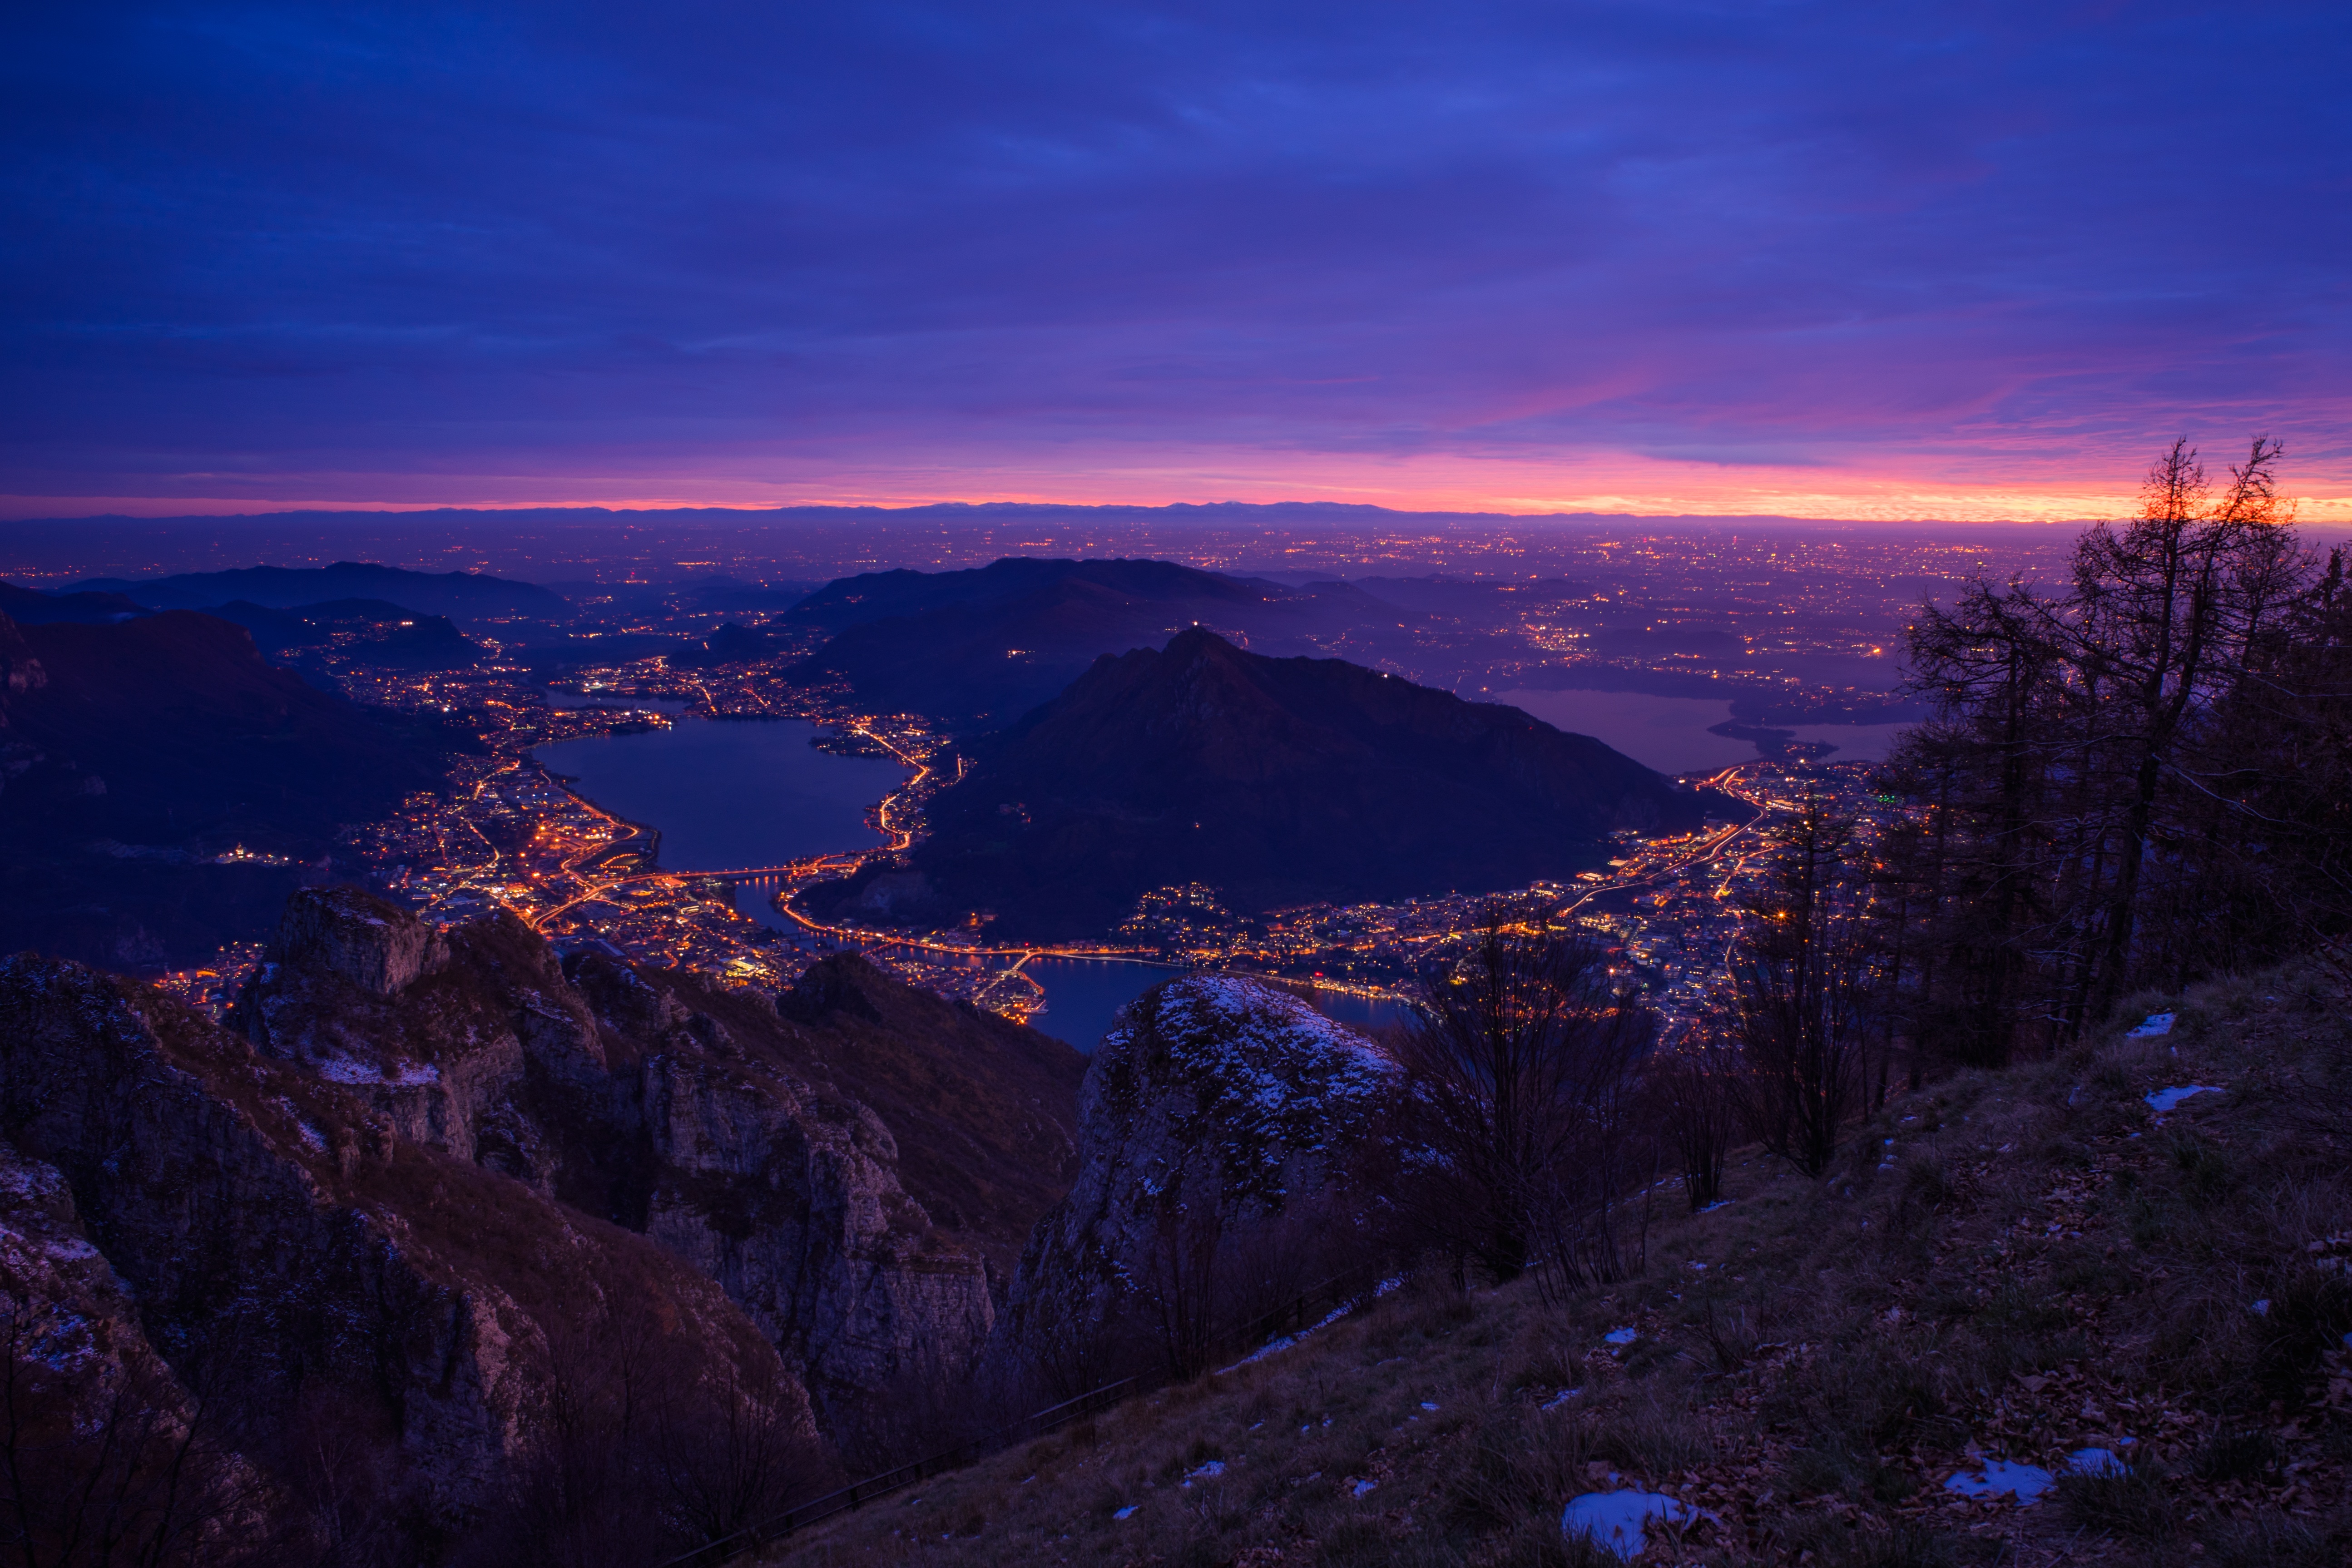
landscape, horizon, mountain, cloud, sky, sunrise, sunset, hiking, night, morning, hill, view, dawn, mountain range, dusk, evening, summit, colorado, utah, landform, mountainous landforms